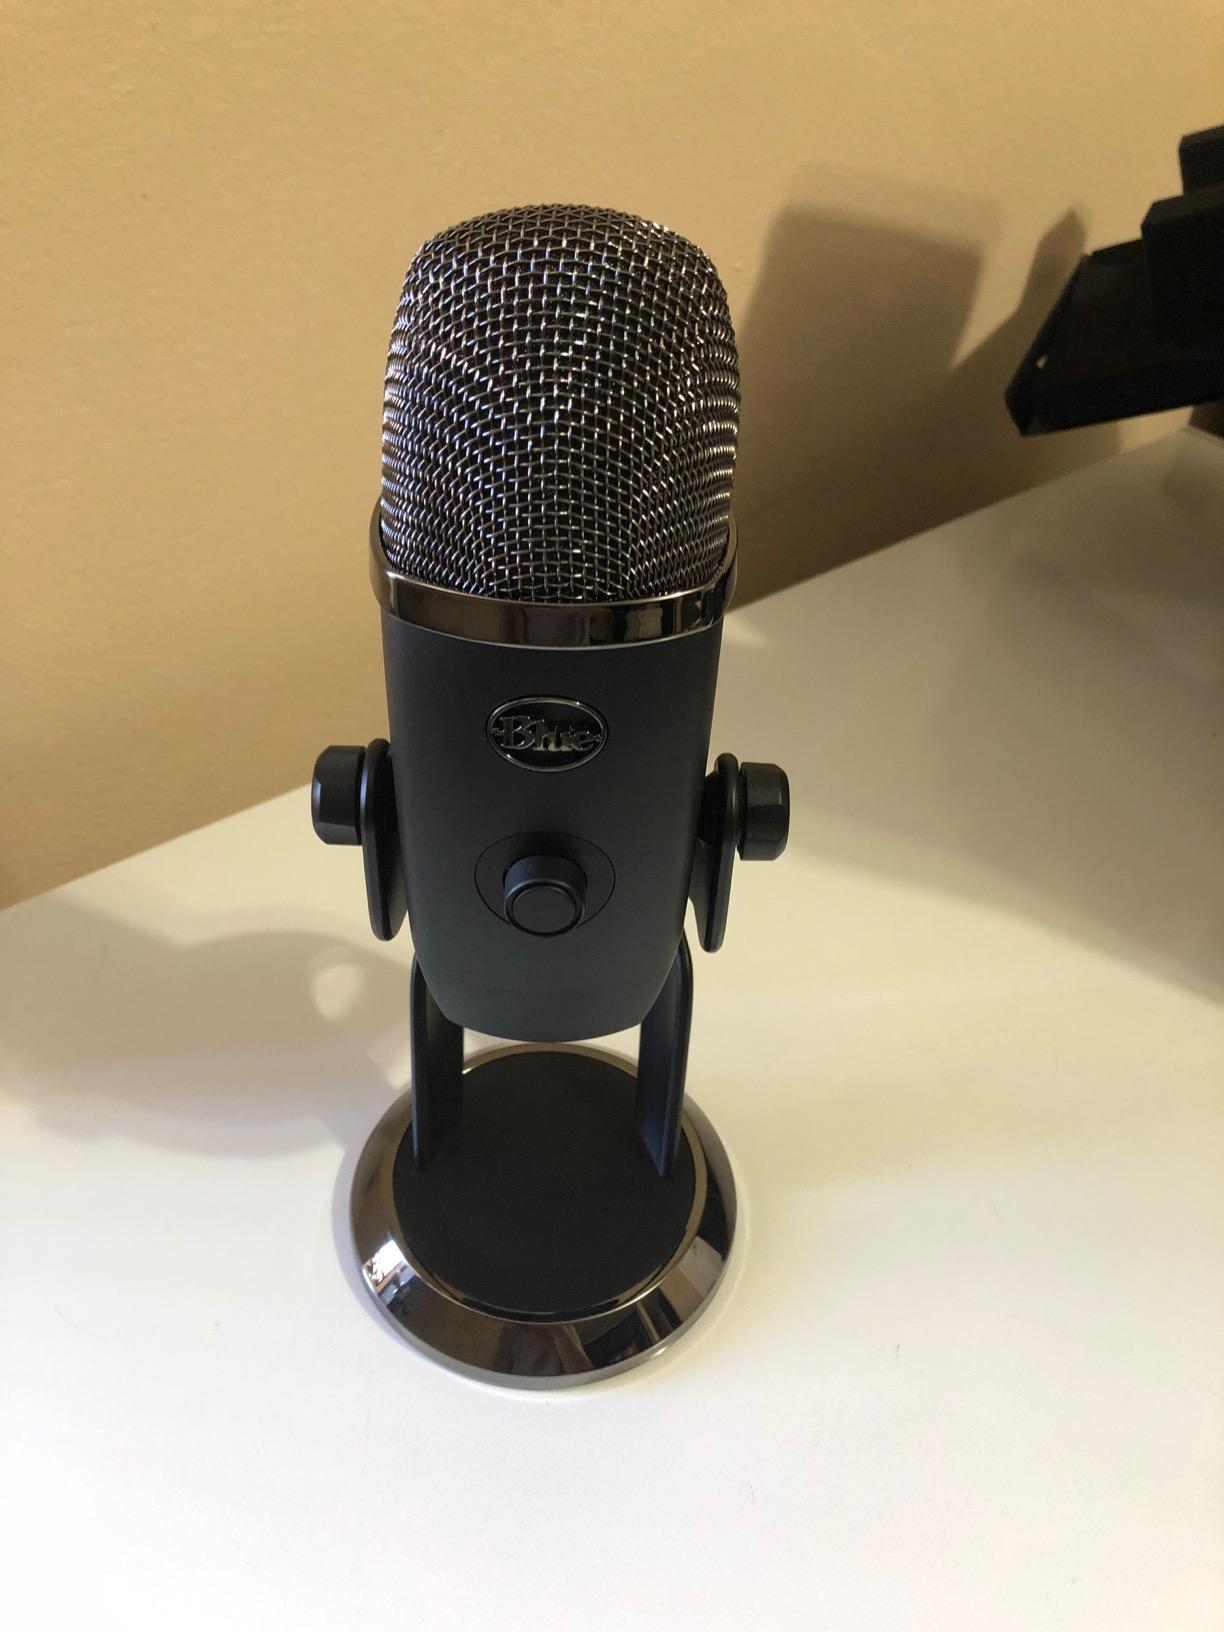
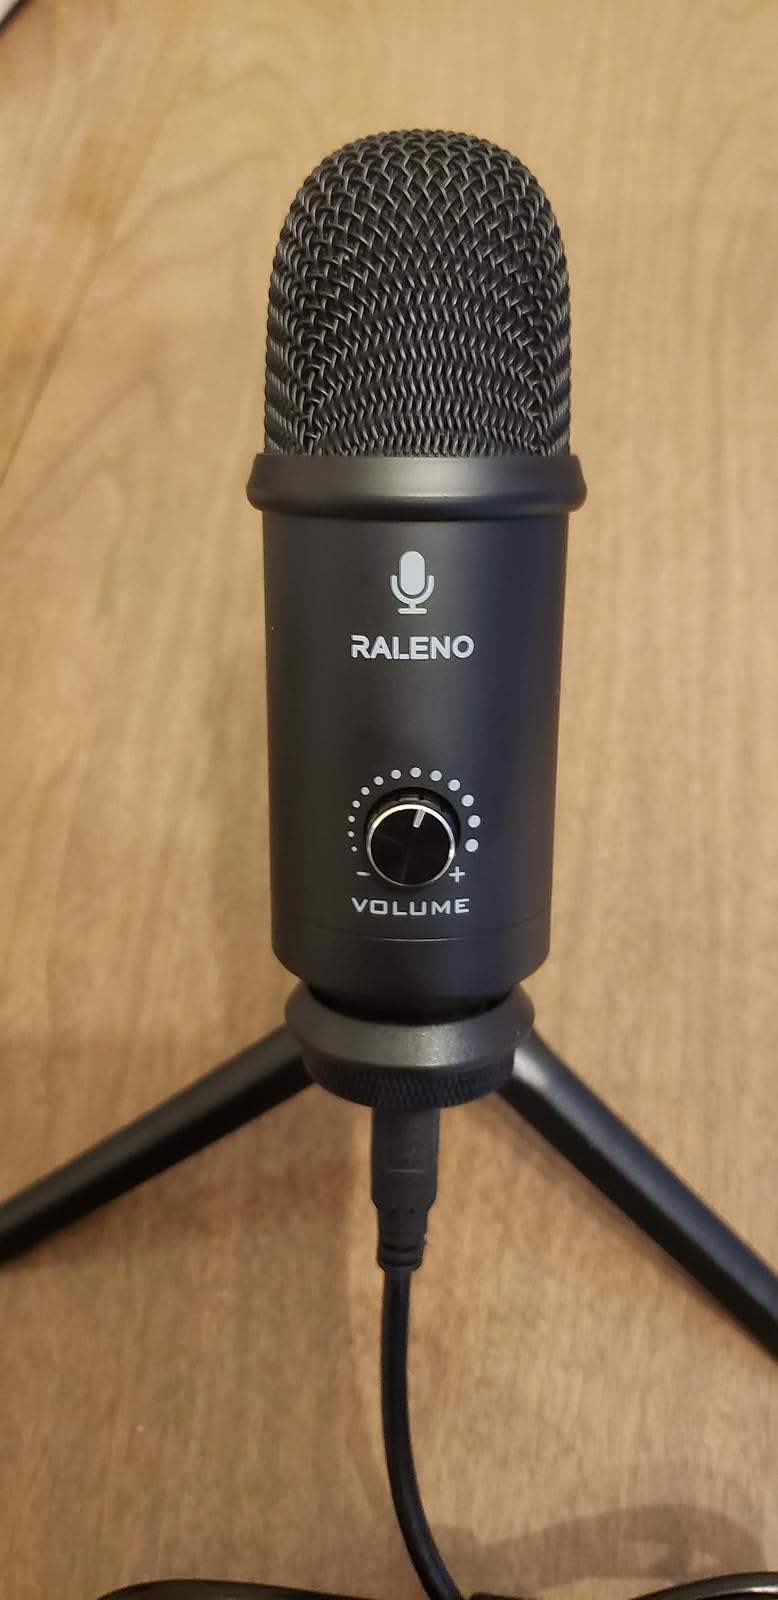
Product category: microphone
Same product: no